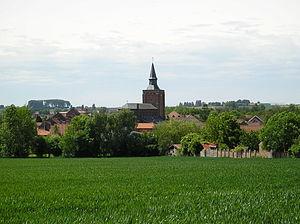
Village de Saint Jans Cappel, près du Mont Noir, en Flandre française